Sea Toll Program

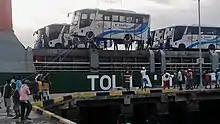
An activity involving a ship under Sea Toll Program. All ships under the program have "Tol Laut" (meaning Sea Toll) written on their hull.

The Sea Toll Program (Indonesian: "Tol Laut"), sometimes called the Sea Highway Program, is a program initiated by former Indonesian president Joko Widodo. Its aim is to reduce price disparity between the main islands of Indonesia and smaller isolated islands, especially those in East Indonesia. It was launched in 2015, and has legal basis under Presidential Decree Number 106 of 2015 & Decree from Ministry of Transportation Number 4 of 2016. The program consists of the construction of new container ports in smaller regions and regularly scheduled highly subsidized ship routes from main ports of Indonesia to smaller and more isolated ports.